Jacques Cartier Provincial Park

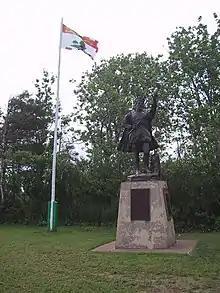
Statue of Jacques Cartier in the Jacques Cartier Provincial Park.

Jacques Cartier Provincial Park is a provincial park in northwestern Prince Edward Island, Canada, approximately 6 km northeast of Alberton. The park is named for Jacques Cartier, who in 1534 was the first European to arrive on the island. This is celebrated each year in July on Rediscovery Day.